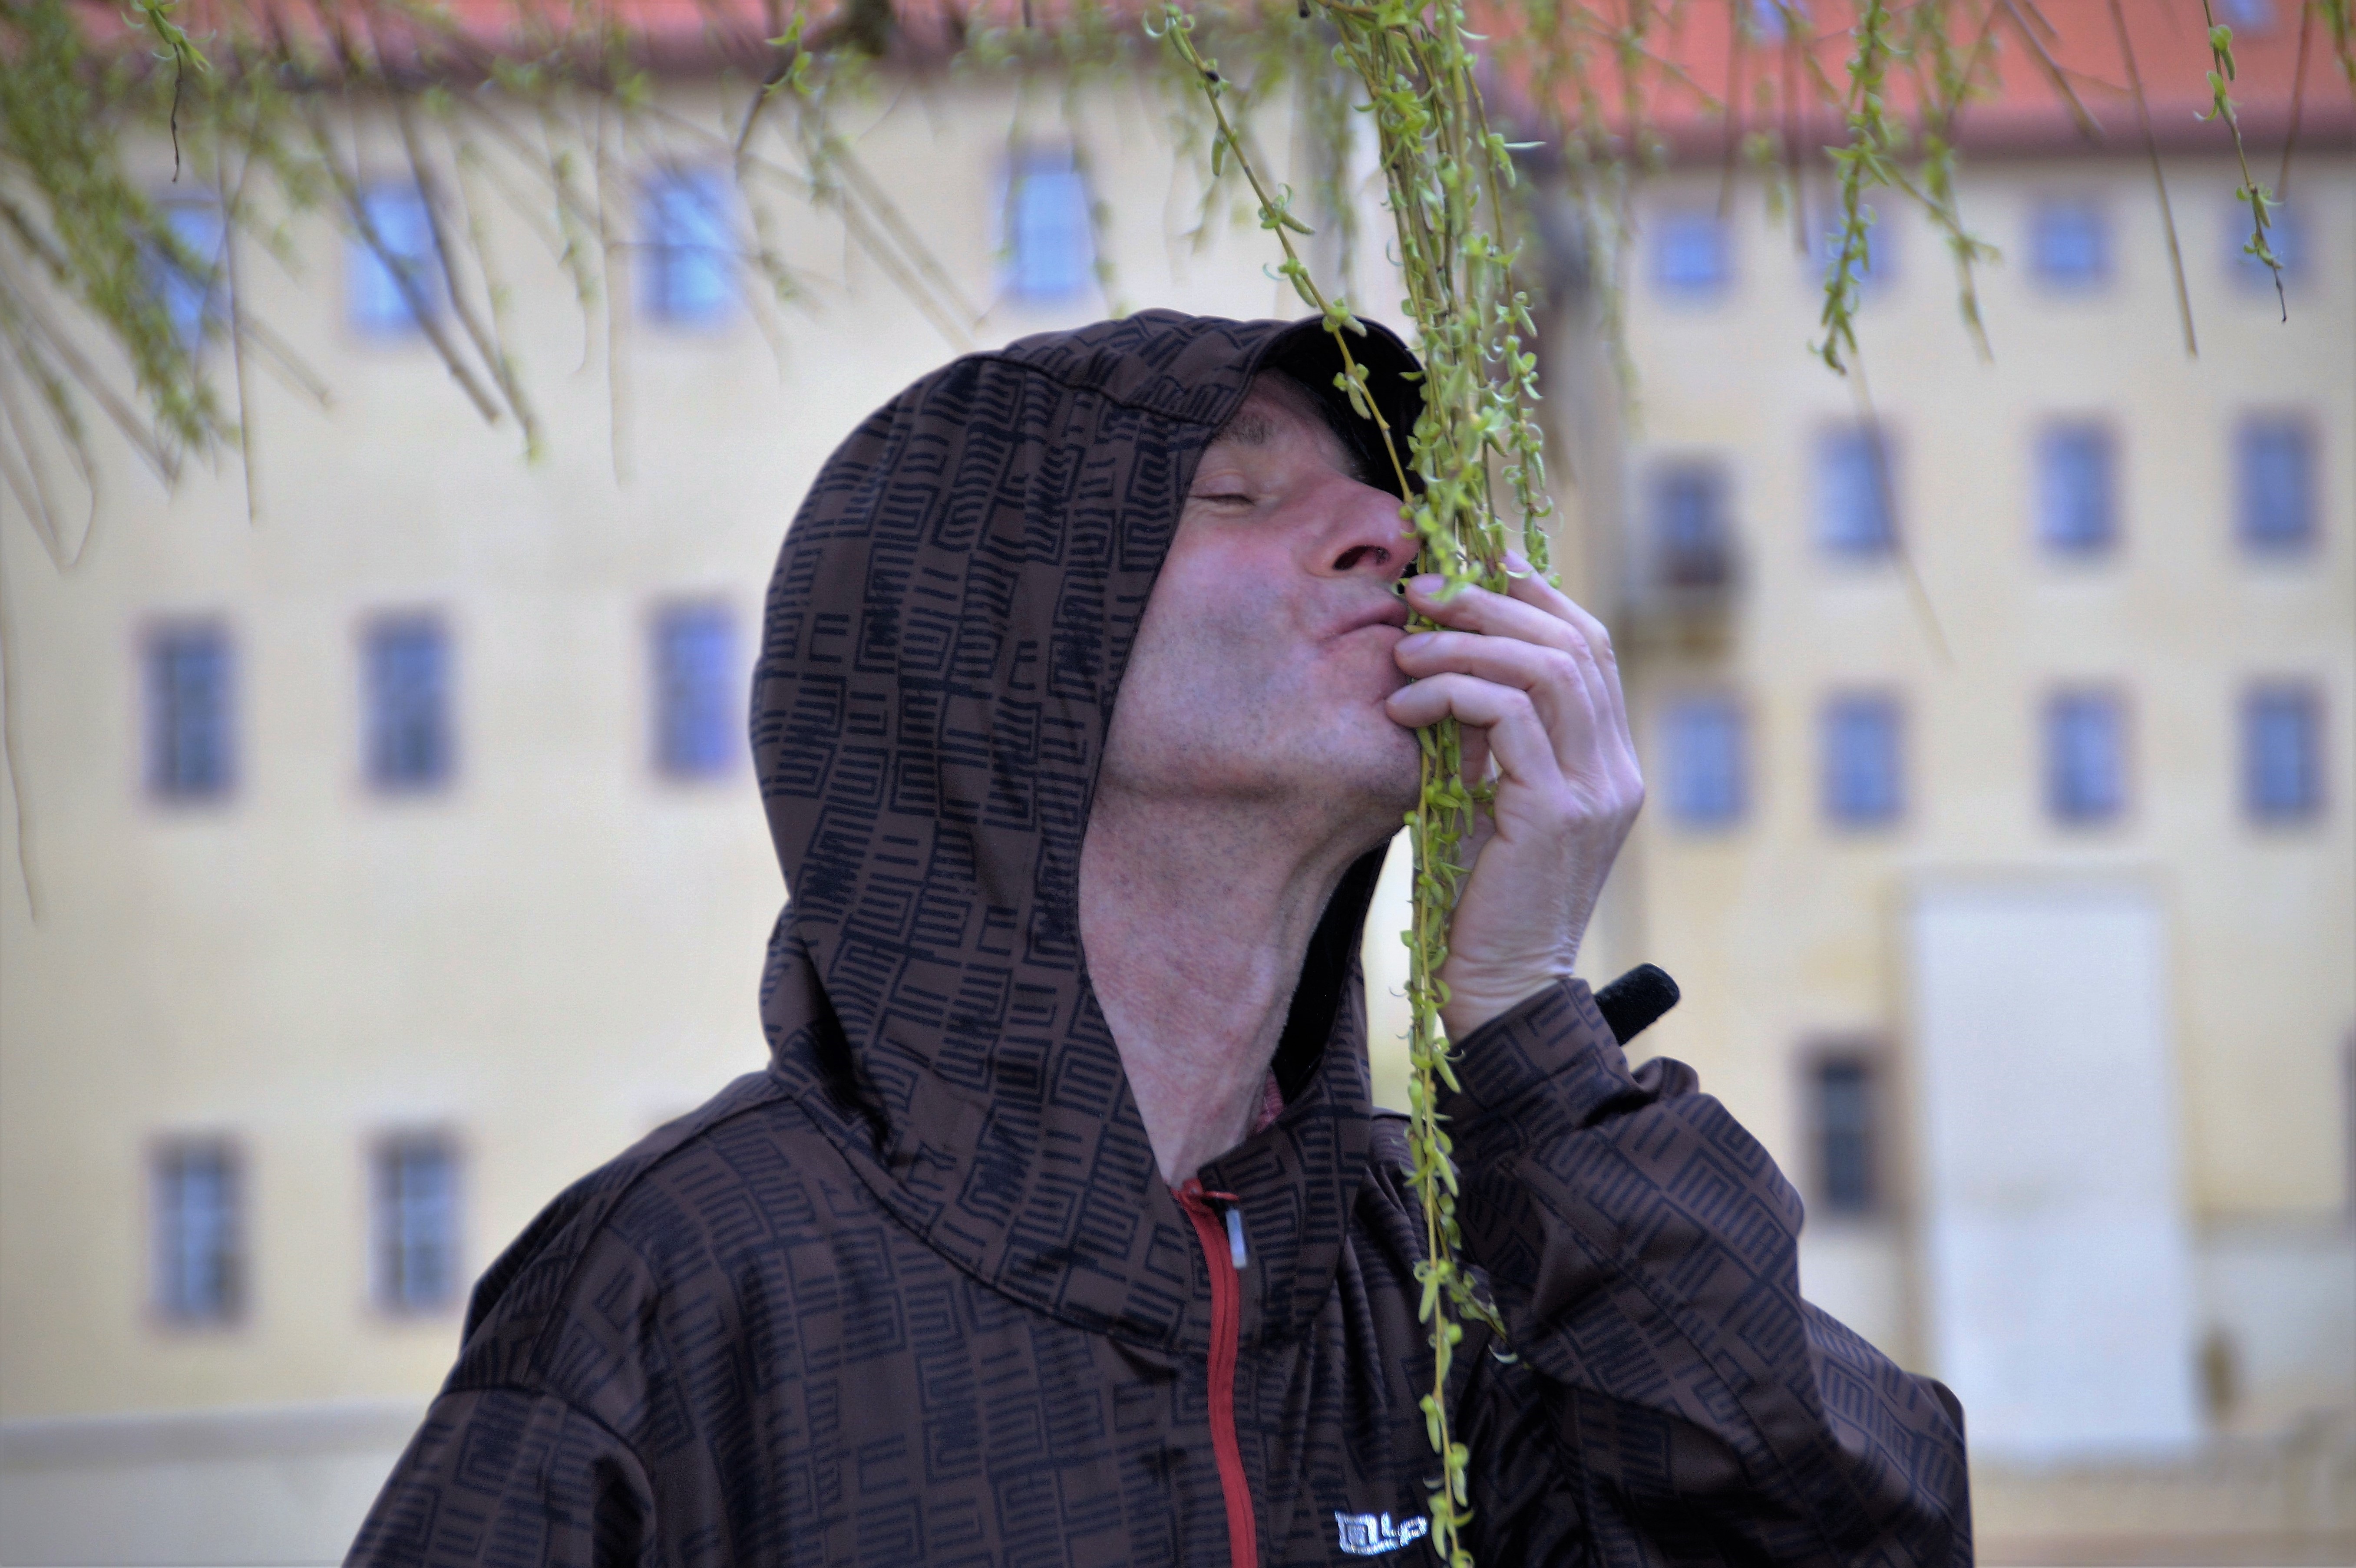
man, person, old, youth, color, kiss, old man, hood, outdoors, actor, sick, skinny, interaction, the monk, lyrical